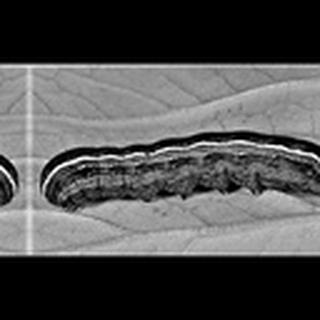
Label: cotton_army_worm